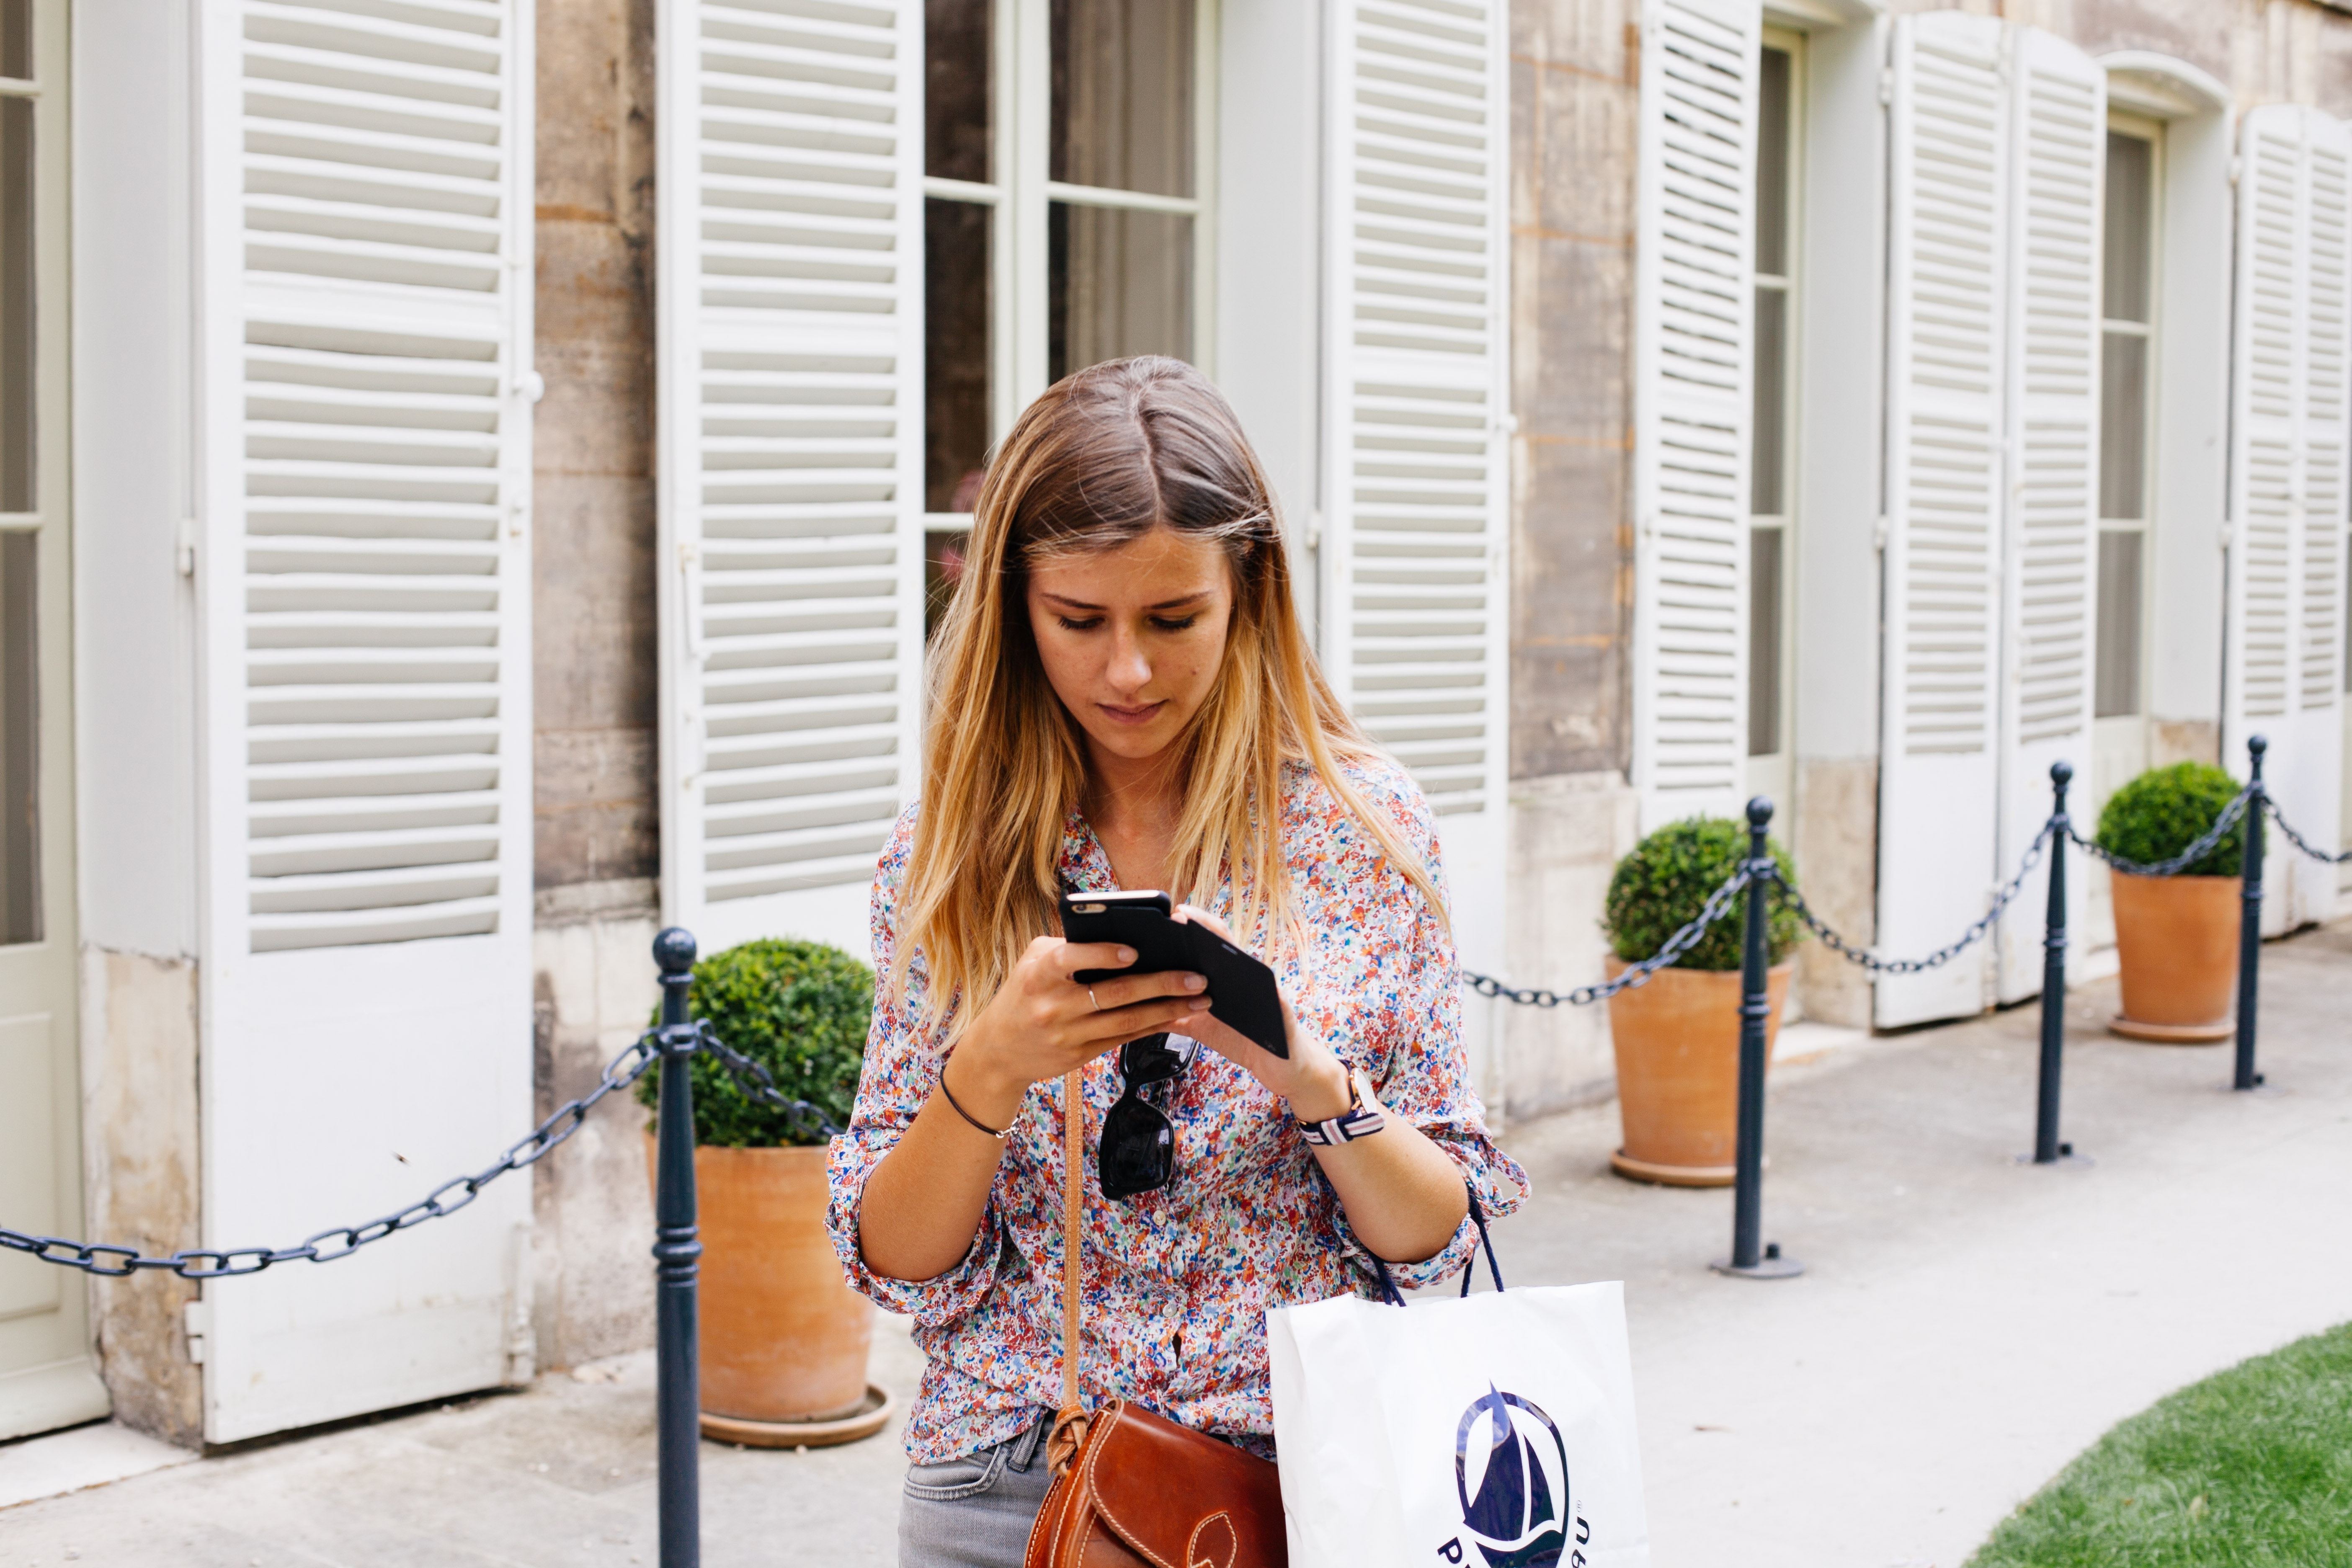
smartphone, mobile, people, girl, woman, technology, spring, fashion, clothing, shopping, dress, texting